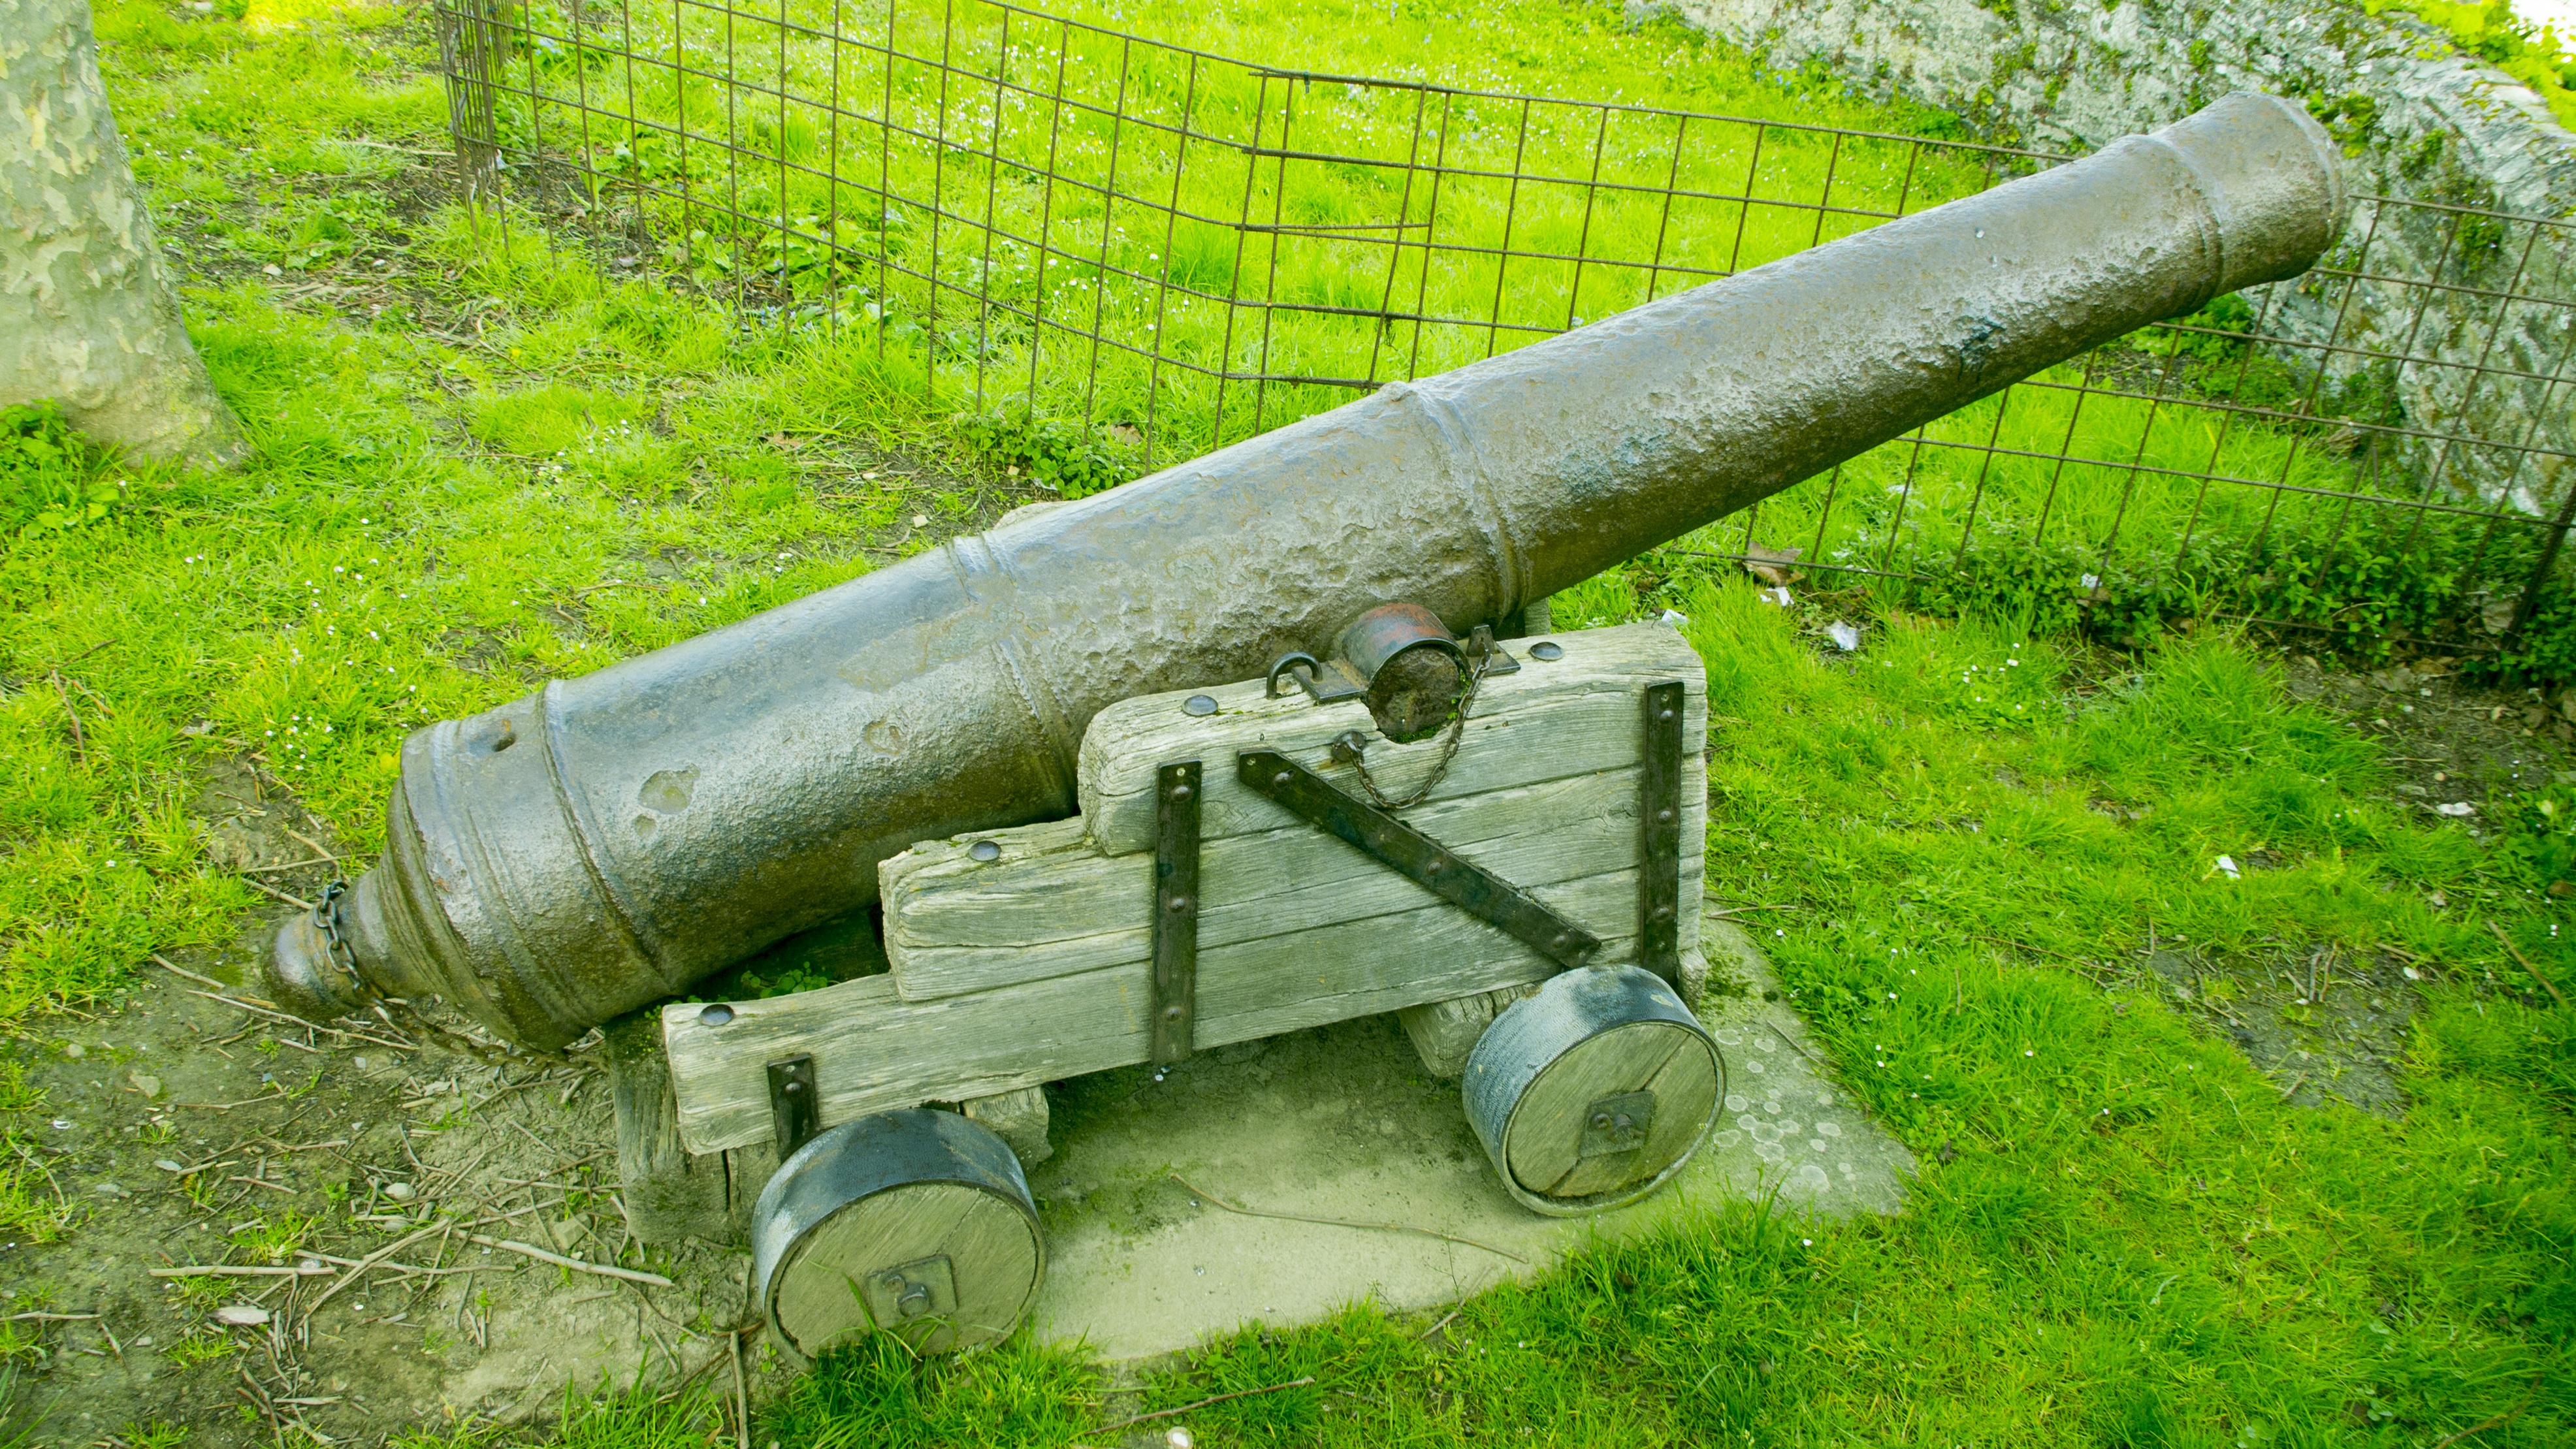
lawn, old, park, weapon, gun, cano, cannon, firearm, man made object